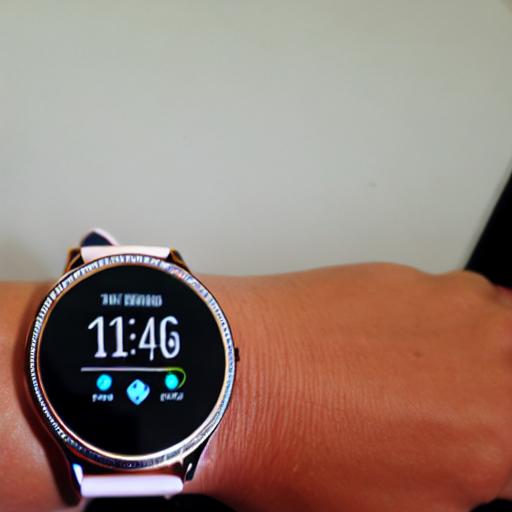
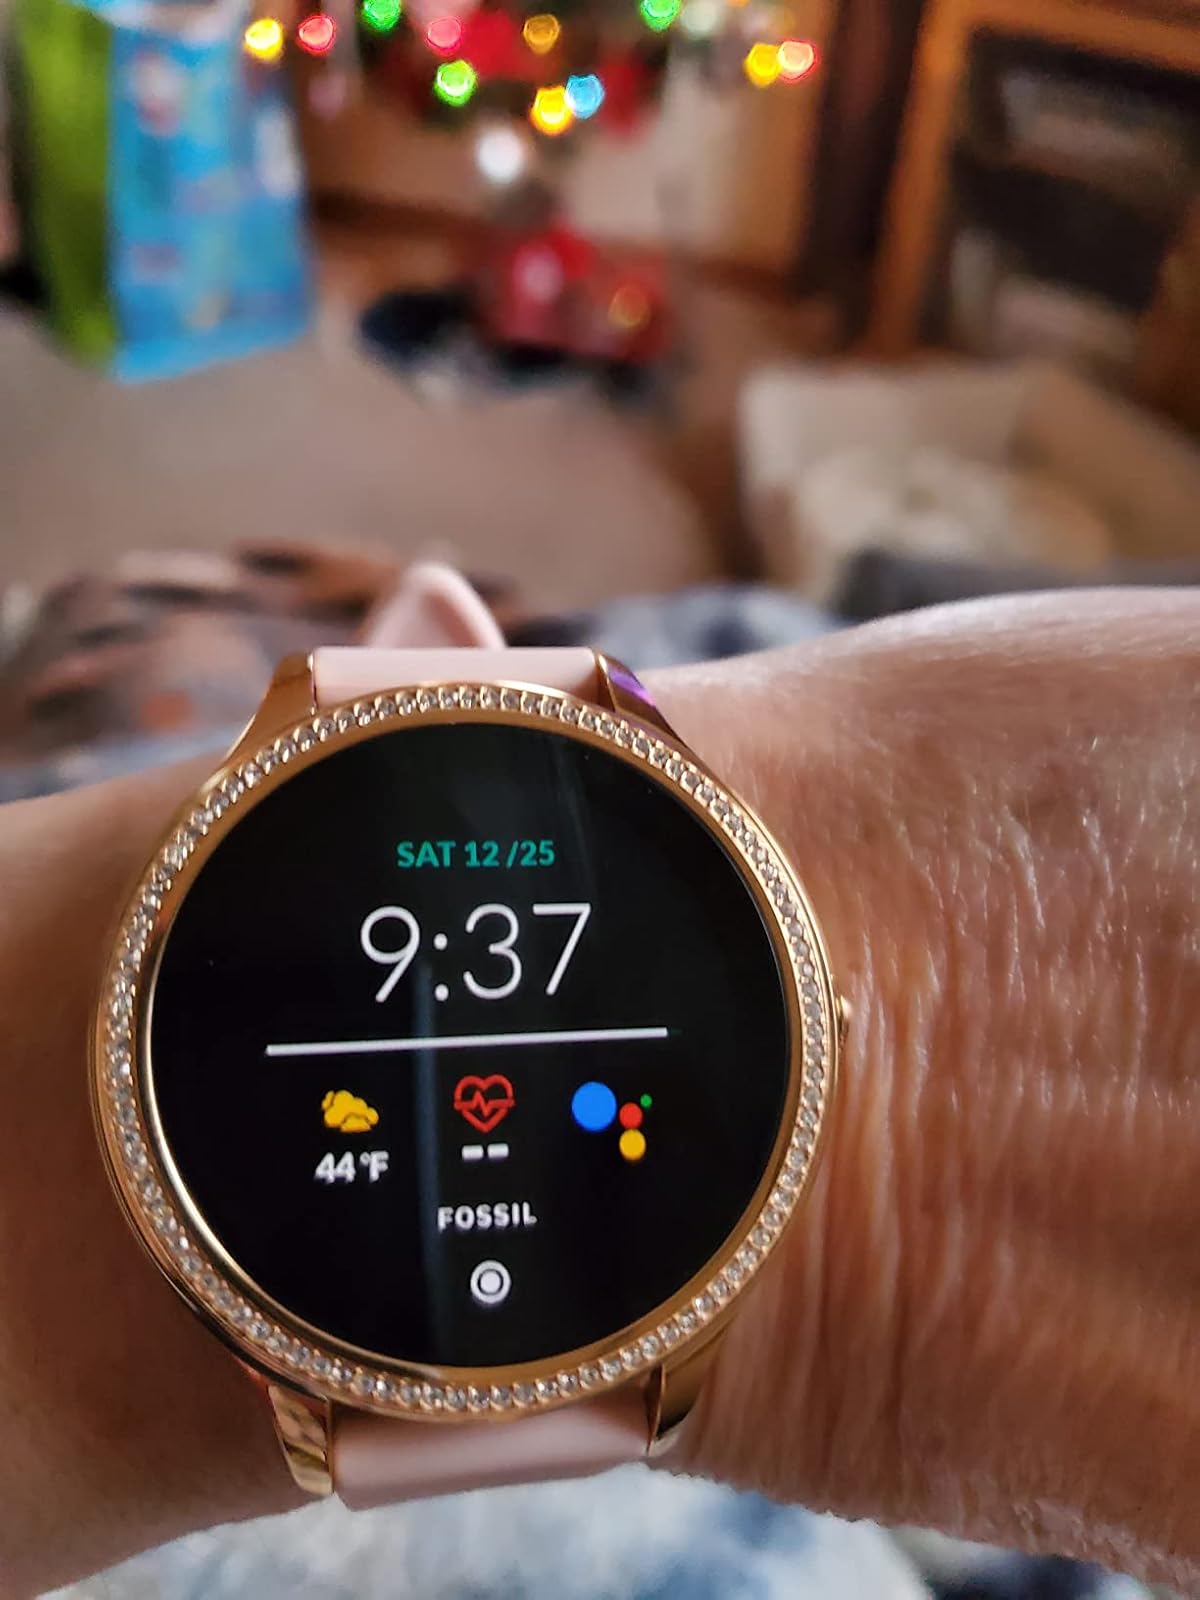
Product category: smartwatch
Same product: no